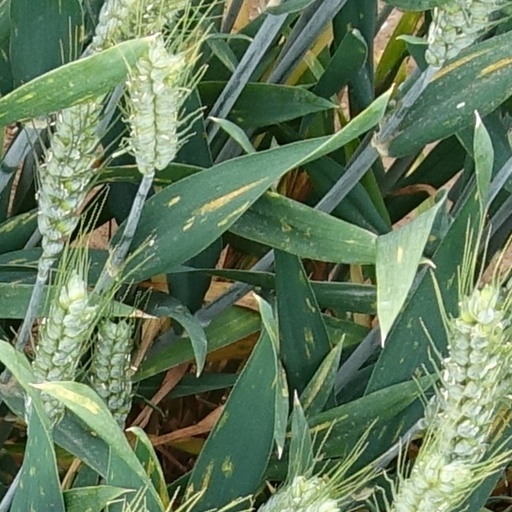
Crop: wheat